William G. Pollard

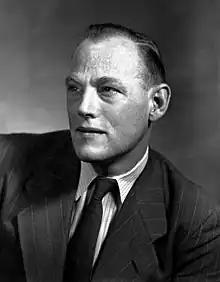
Pollard in 1948

William Grosvenor Pollard (1911–1989) was an American physicist and an Episcopal priest. He started his career as a professor of physics in 1936 at the University of Tennessee. In 1946 he championed the organization of the Oak Ridge Institute of Nuclear Studies (ORINS). He was its executive director until 1974. He was ordained as a priest in 1954. He authored and co-authored a significant amount of material in the areas of Christianity and Science and Religion found in books, book chapters, and journal articles. He was sometimes referred to as the "atomic deacon".